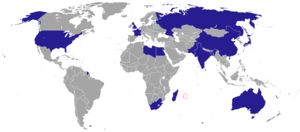
Ceci est une liste des représentations diplomatiques à Maurice. À l'heure actuelle, la capitale Port-Louis abrite 15 ambassades et hauts-commissariats. Plusieurs autres pays ont des missions accréditées dans d'autres capitales, principalement à Pretoria, Harare, Antananarivo et Londres.